Azerbaijani cuisine

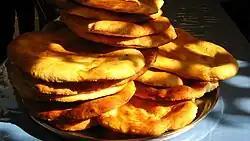
"Salyan çörəyi" (tandoor bread)

Different types of bread are baked in Azerbaijan: flat, rolling, flatbread, lavash, sengek, xamrali, thick, thin, crepes, cakes, and tandoor bread. In the Middle Ages, tandoor ovens were one of the common facilities of the population who lived in Old City (Icheri Sheher). This has been discovered during the archaeological excavations in different areas of Old City.